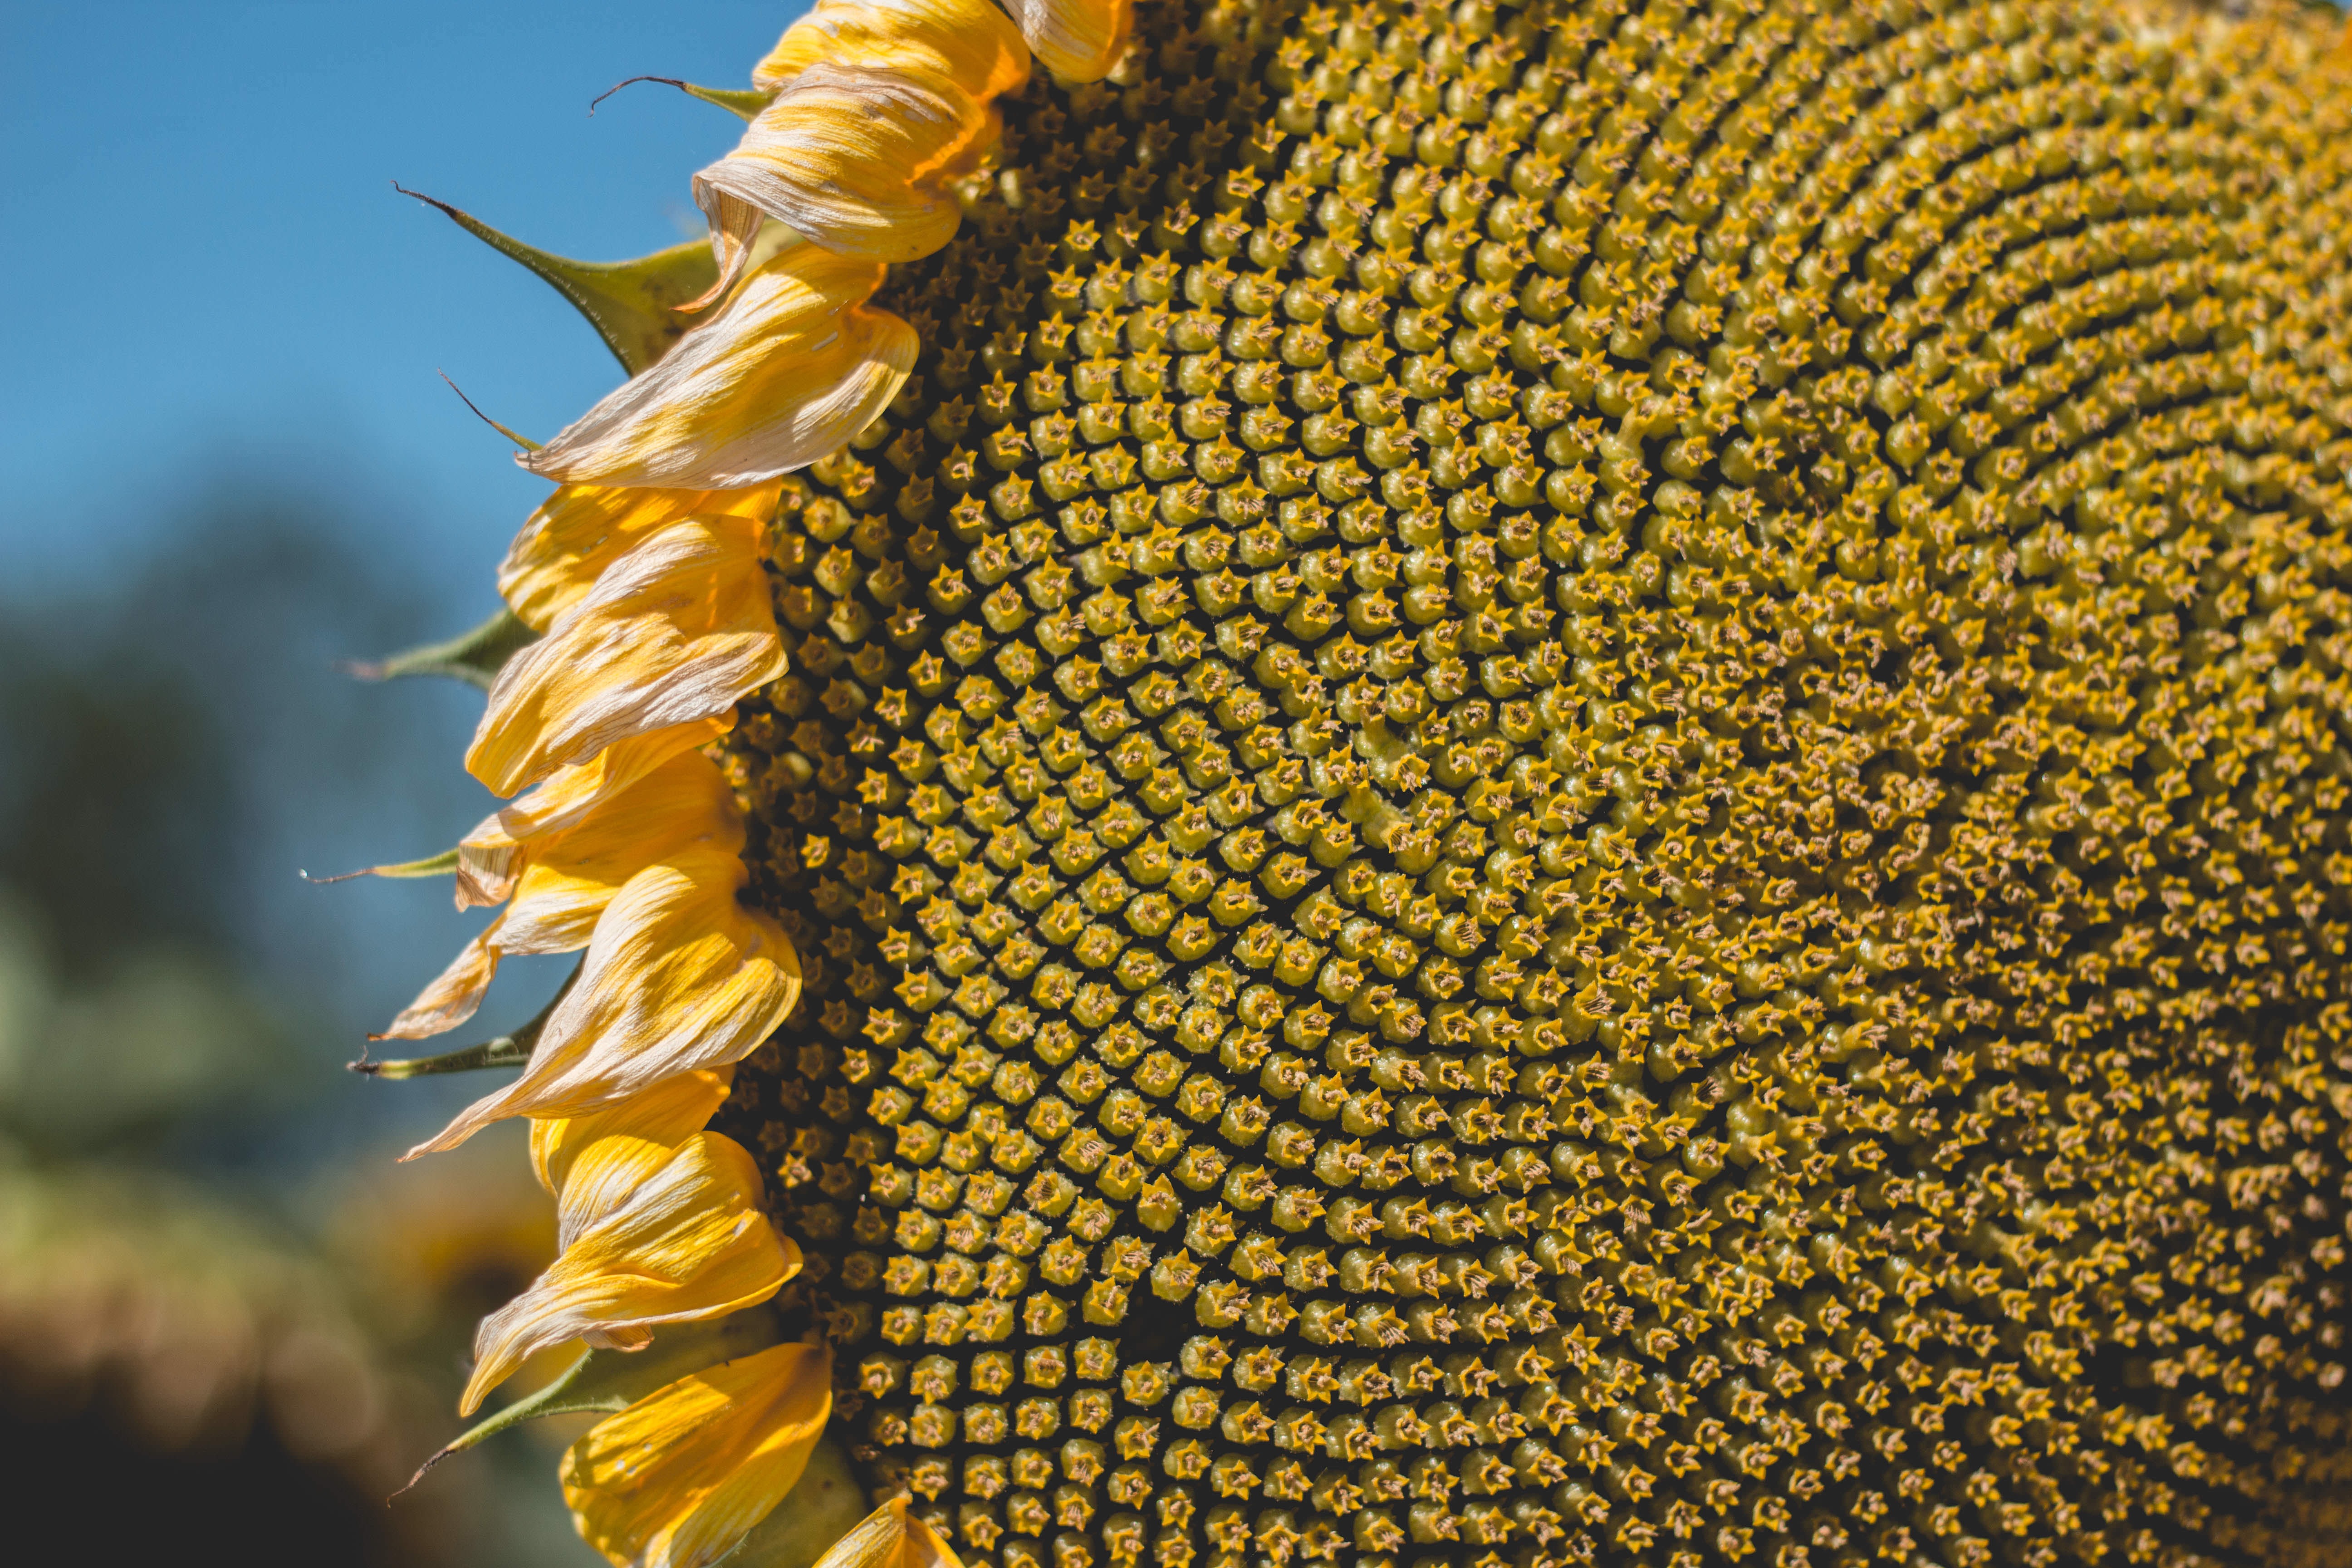
light, growth, plant, field, texture, leaf, flower, summer, pattern, pollen, produce, color, macro, autumn, botany, yellow, flora, sunflower, close up, outdoors, gold, bright, vegetarian food, macro photography, flowering plant, honey bee, daisy family, sunflower seed, grass family, plant stem, land plant, disk florets